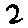
Label: 2